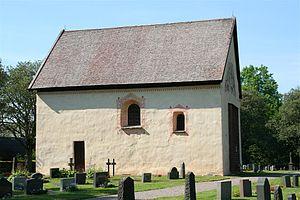
Dädesjö est un village de la municipalité suédoise de Växjö, comté de Kronoberg, dans la province méridionale du Småland.